Huntington Courthouse Square Historic District

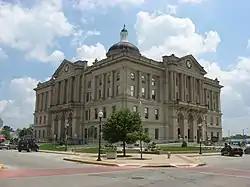
Huntington County Courthouse, May 2012

Huntington Courthouse Square Historic District is a national historic district located at Huntington, Huntington County, Indiana. The district includes 102 contributing buildings and 3 contributing structures in the central business district of Huntington. It developed between about 1845 and 1942 and includes notable examples of Italianate, Queen Anne style architecture in the United States, Romanesque Revival, Neoclassical, and Commercial style architecture. Located in the district are the separately listed Moore/Carlew Building and Hotel LaFontaine. Other notable buildings include the Hotel Huntington (1848), Opera House (1881), Lewis Block, Huntington County Courthouse (1904), old Post Office (1916), Citizens' State Bank, City Hall / Fire Station (1904), Huntington Light and Fuel Building, Our Sunday Visitor building (1926), YMCA (1929), and Huntington Theater (1904, 1940).